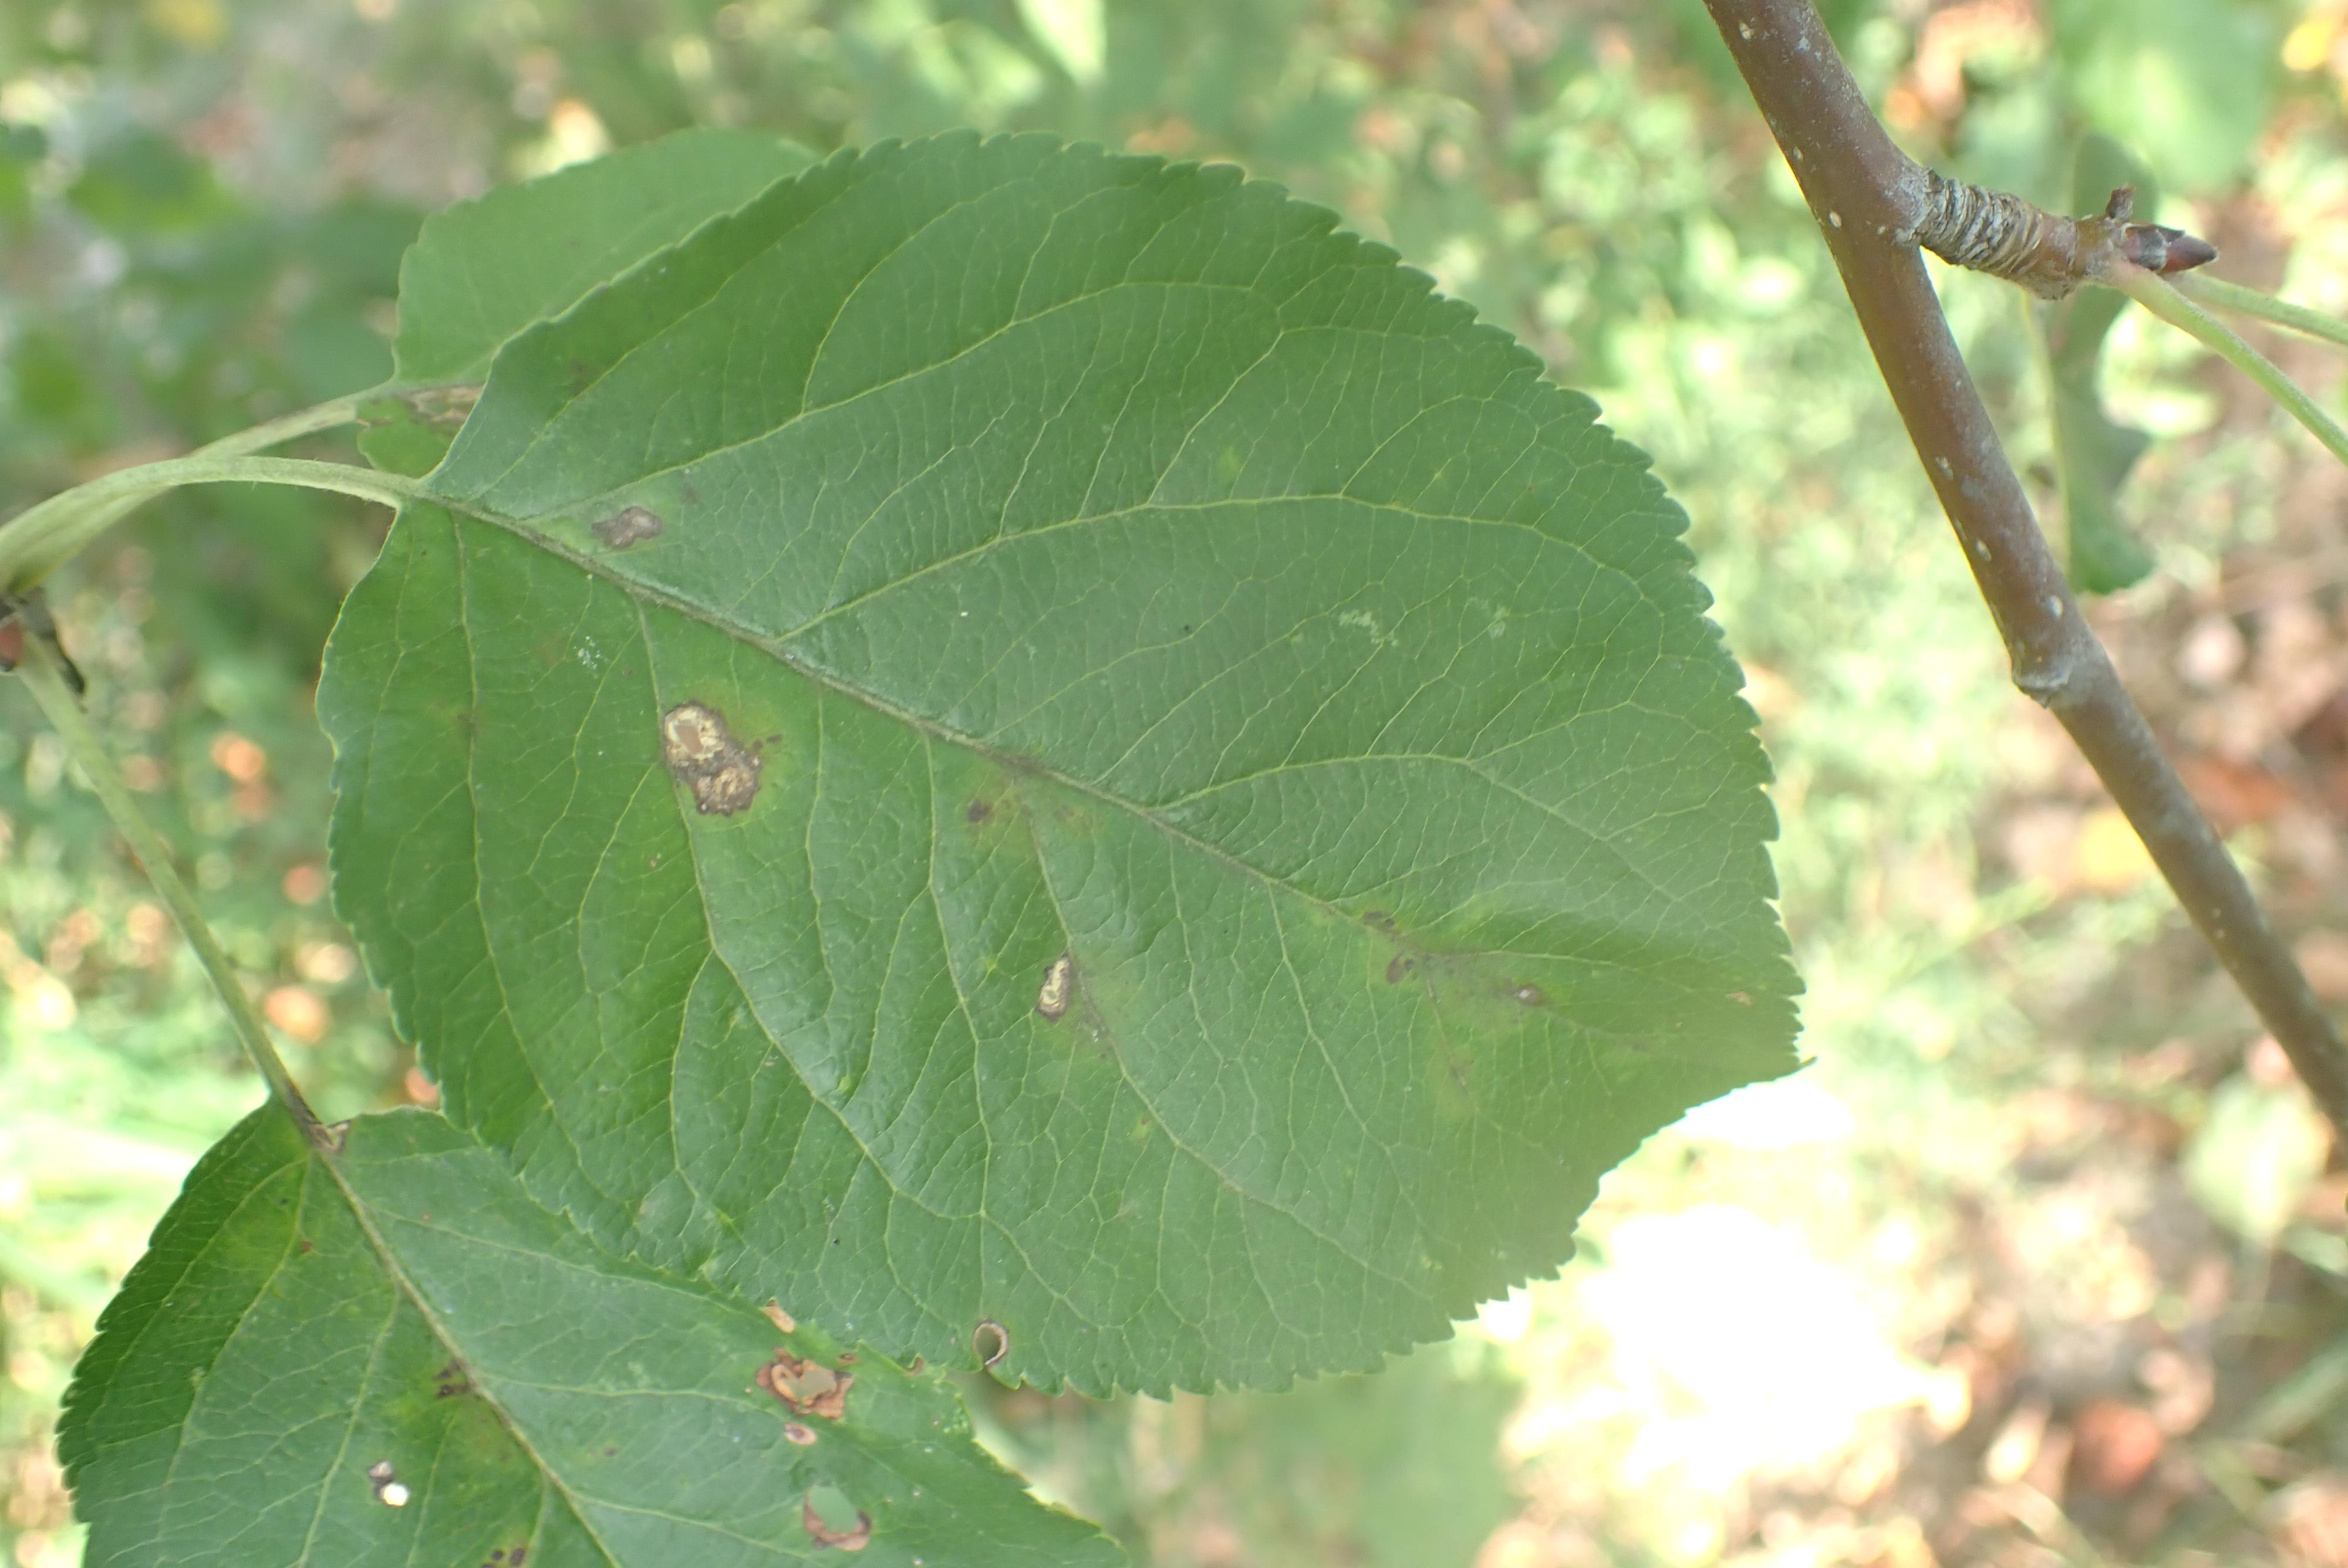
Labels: complex